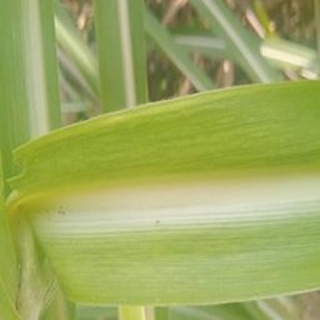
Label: sugarcane_mosaic